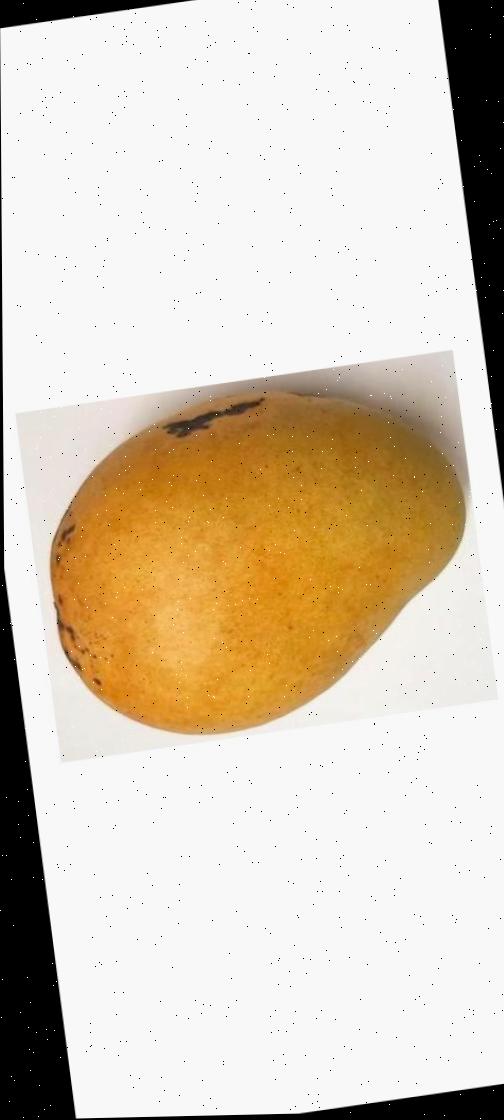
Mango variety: Bari-11